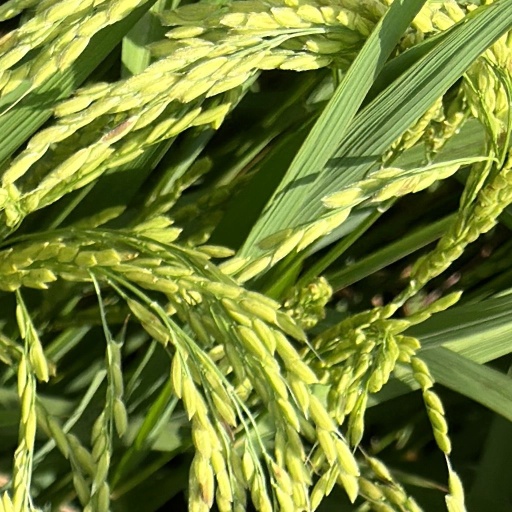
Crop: rice